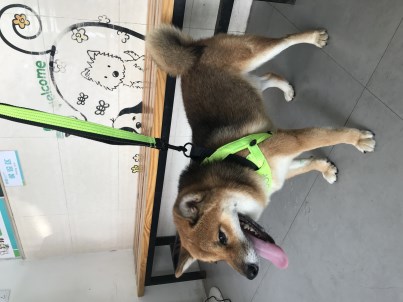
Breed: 1043-n000001-Shiba_Dog